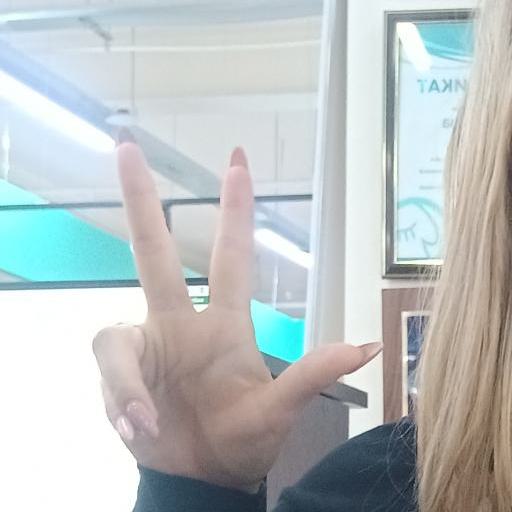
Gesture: three2